Şirvan, Azerbaijan

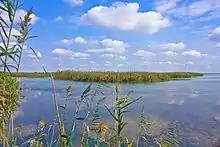
Shirvan National Park

Shirvan is located on the left bank of the river Kura, on the Shirvan plain, on the transport junction. The largest in Europe, Shirvan GRES is open in the city. The Shirvan Children's Music School has existed for more than 40 years. Situated in the east of the Kura lowland, on the left bank of the Kura, the young city of Shirvan was founded in 1954 in connection with the discovery of the Kurovdag oil field.